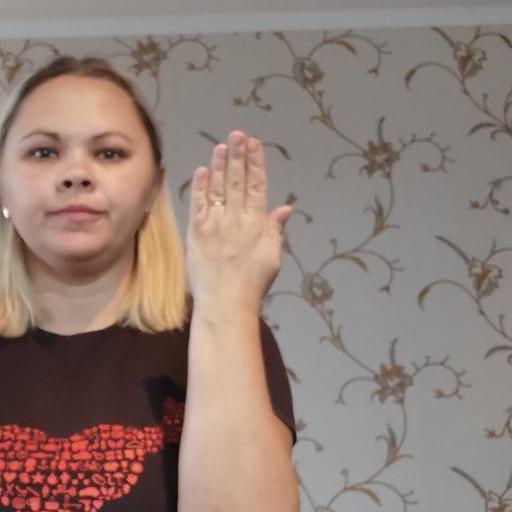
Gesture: stop_inverted